Kid Quantum

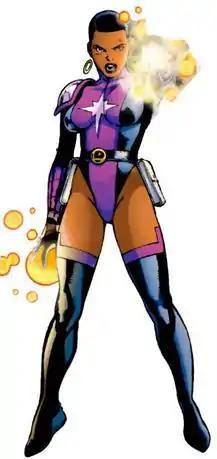
The Jazmin Cullen incarnation of Kid Quantum as depicted in "The Legion" #15 (February 2003). Art by Kevin Walker (penciller), Andy Lanning and Simon Coleby (inkers), and Jason Wright (colorist).

Kid Quantum is the name of three fictional superheroes that appear in comic books published by DC Comics, primarily as members of the Legion of Super-Heroes.